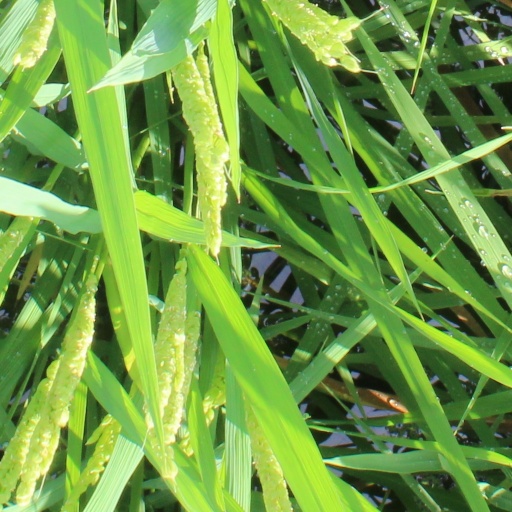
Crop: rice